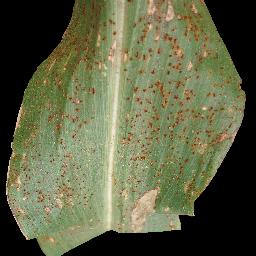
Label: Corn___Common_rust